Johann Christoph Brotze

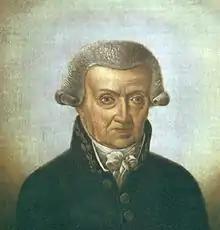
Portrait of Johann Christoph Brotze

Johann Christoph Brotze (1 September 1742 – 4 August 1823) was a Renaissance humanism era German pedagogue, artist and ethnographer.